Fantasy Earth: Basic Rules

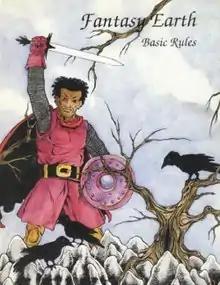

Fantasy Earth: Basic Rules is a role-playing game published in 1994 by Zody Games.